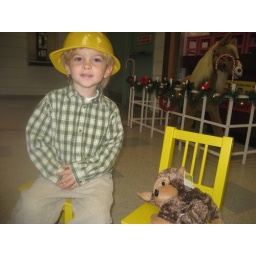
M next to monkey in chair